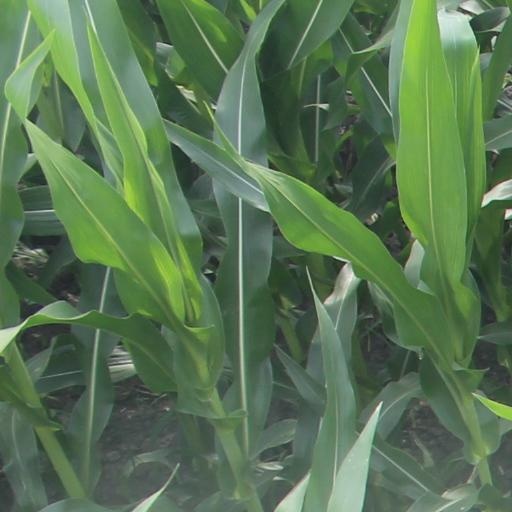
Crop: maize; corn